The Unknown Country

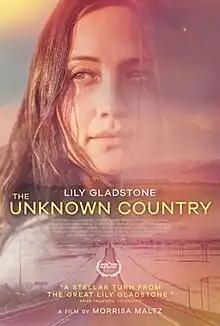
Official release poster

The Unknown Country is a 2022 American drama film directed by Morrisa Maltz, from a screenplay by Maltz and a story by Maltz, Lily Gladstone, Lainey Bearkiller Shangreaux, and Vanara Taing. It stars Gladstone and Raymond Lee.